Australian Capital Territory

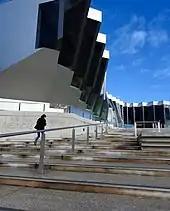
The John Curtin School of Medical Research, Australian National University

Almost all educational institutions in the territory are located within Canberra. The territory government ("public" sector) school system is mostly divided into Pre-School, Primary School (K-6), High School (7–10) and College (11–12). Many private sector high schools include years 11 and 12 and are referred to as colleges. Children are required to attend school until they turn 17 under the territory government's "Learn or Earn" policy.